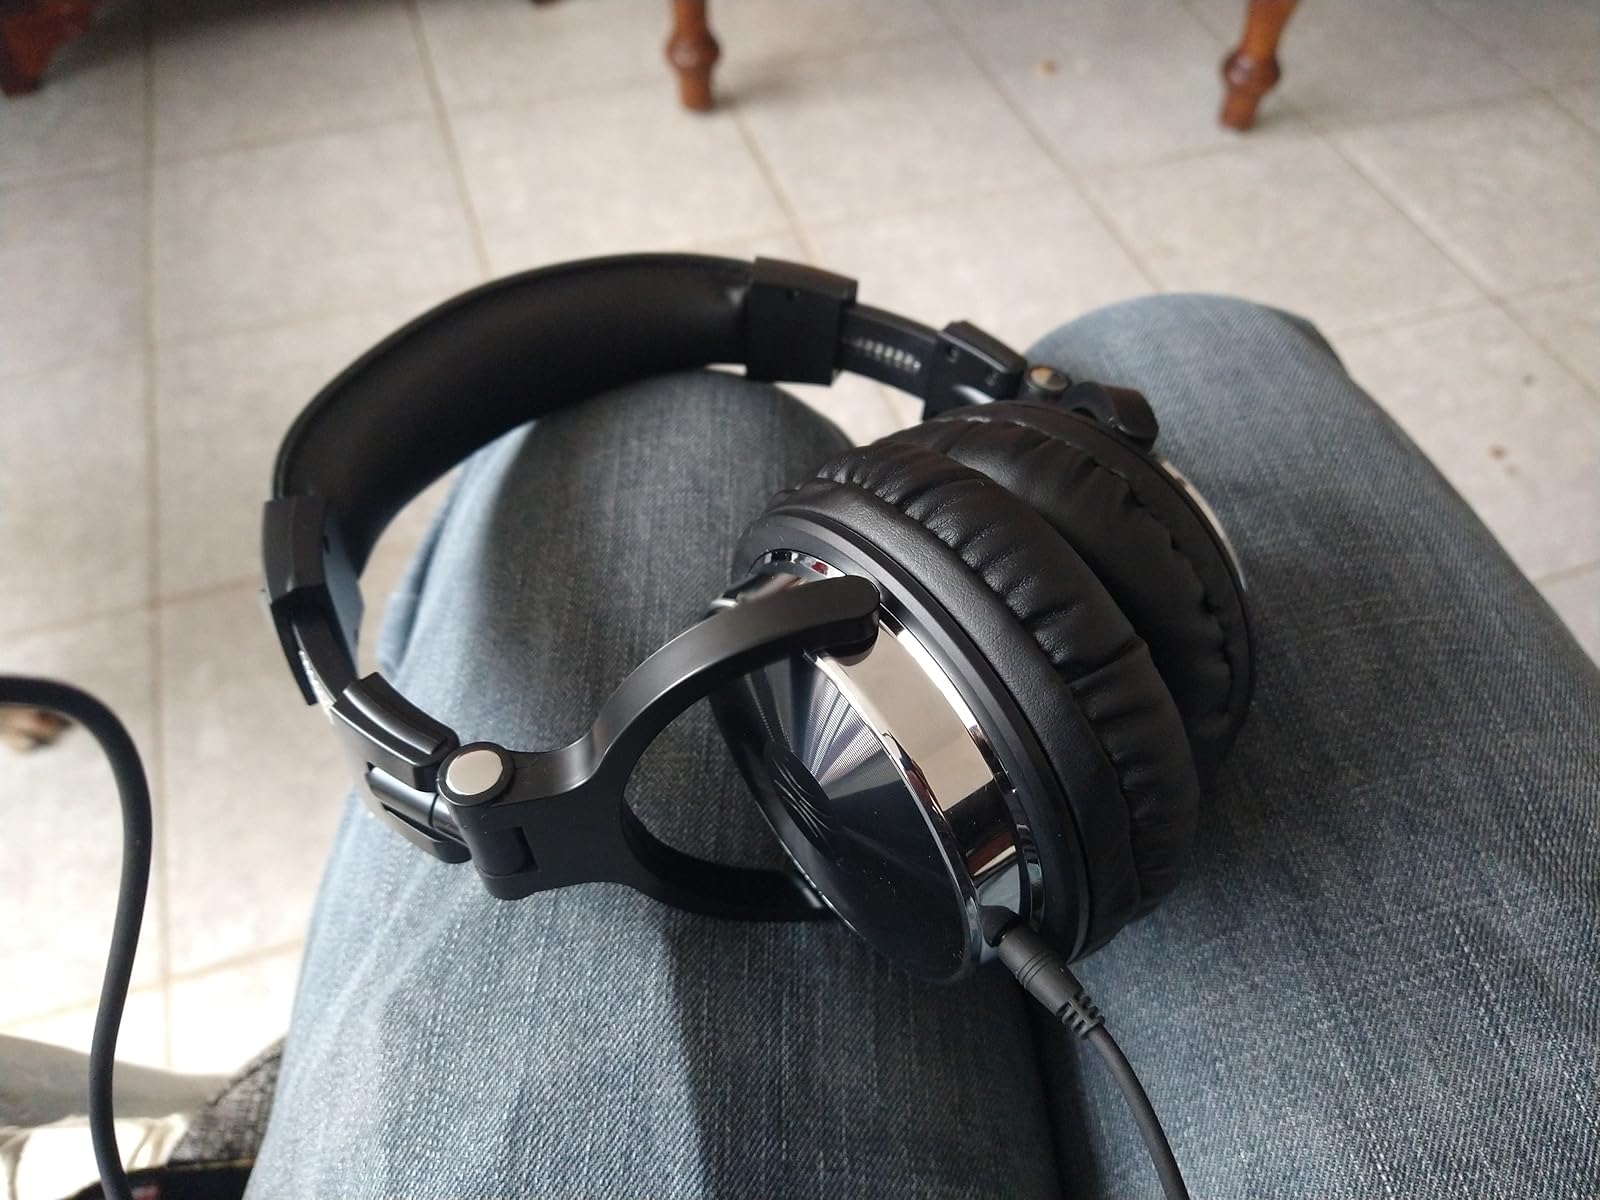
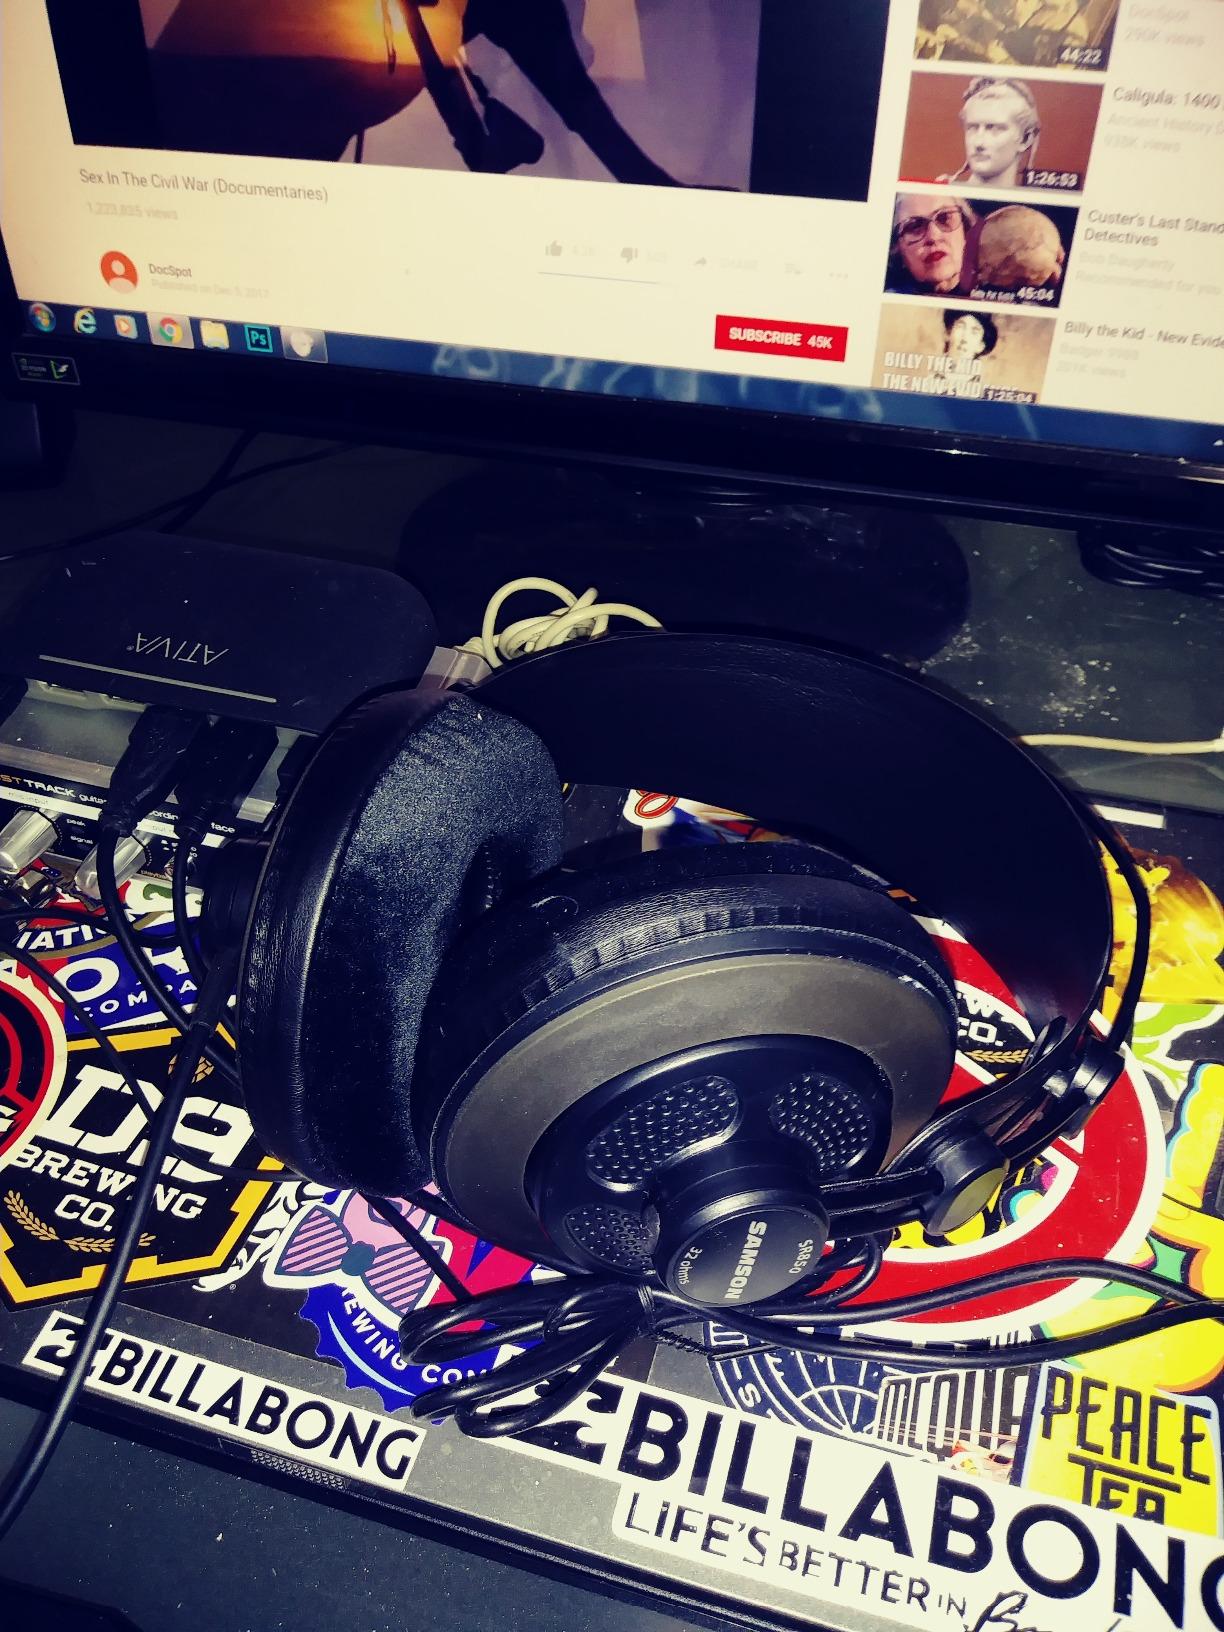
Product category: headphones
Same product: no